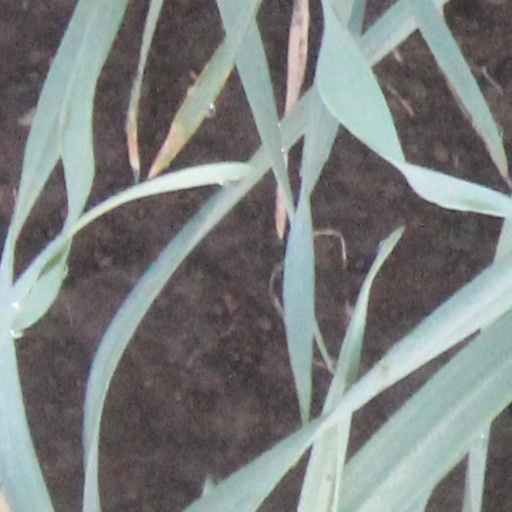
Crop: wheat